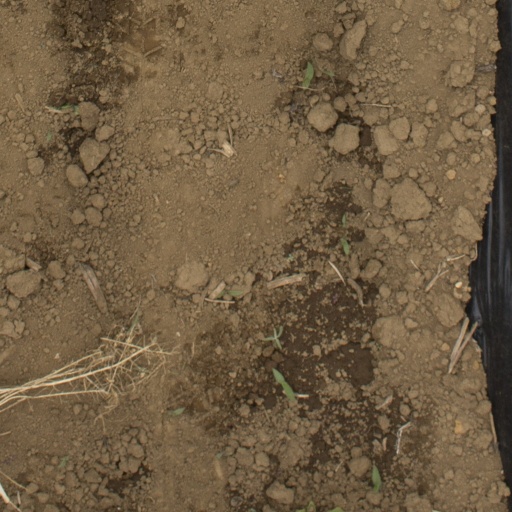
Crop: Jerusalem artichoke